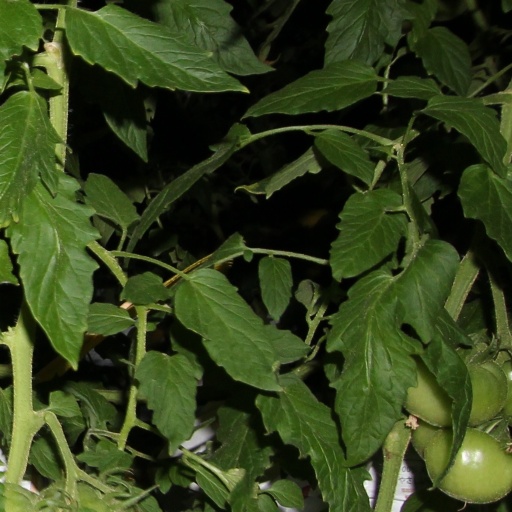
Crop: tomato